Operation Stable Door

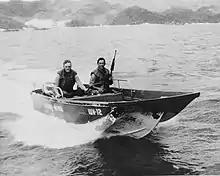
Boston Whaler skimmer, August 1966

With the arrival of 16 Boston Whaler skimmer crew personnel on 1 December Stable Door forces in South Vietnam reached a total of 496 men. The Inshore Undersea Warfare Group 1, (IUWG-1), WESTPAC Detachment, was moved from Saigon to Cam Ranh Bay on 5 December. MIUWS 11 was relieved at Cam Ranh Bay by Inshore Undersea Warfare Unit 2 on 9 December. Cam Ranh Bay received two additional LCPLs to increase the patrol boat strength to six. Construction was started on two quonset huts for a galley and mess hall and a potable 'water system was installed at the Cam Ranh Bay harbour defense base. At Vung Tau construction was started on four barracks and plans were drawn for the erection of a quonset hut for administrative and recreation spaces.